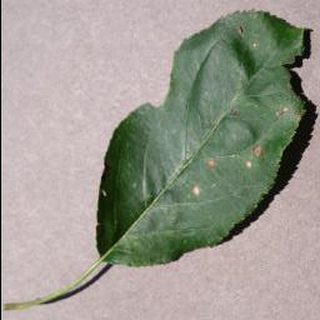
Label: apple_black_rot